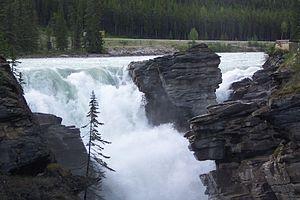
Canada Rocheuses les chutes Athabasca sur la rivière Athabasca, photo personnelle libre de droits
La rivière Athabasca prend sa source au glacier Columbia, dans le parc national Jasper en Alberta, au Canada. Elle a joué un grand rôle dans la traite des fourrures et dans la construction du chemin de fer et de la route vers l’ouest canadien. Depuis 1989, la rivière Athabasca est inscrite au réseau des rivières du patrimoine canadien.